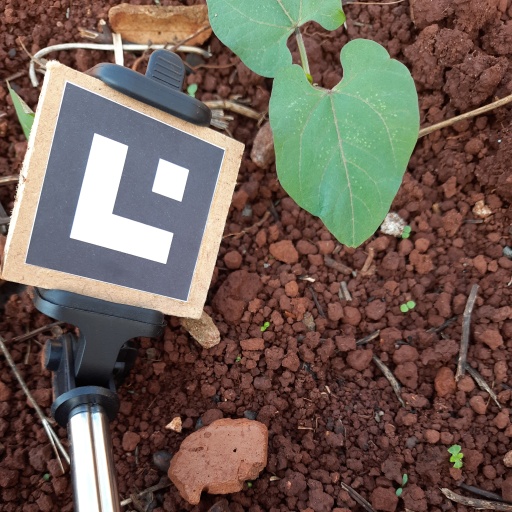
Observations: wavy surface, no eating holes, under shade